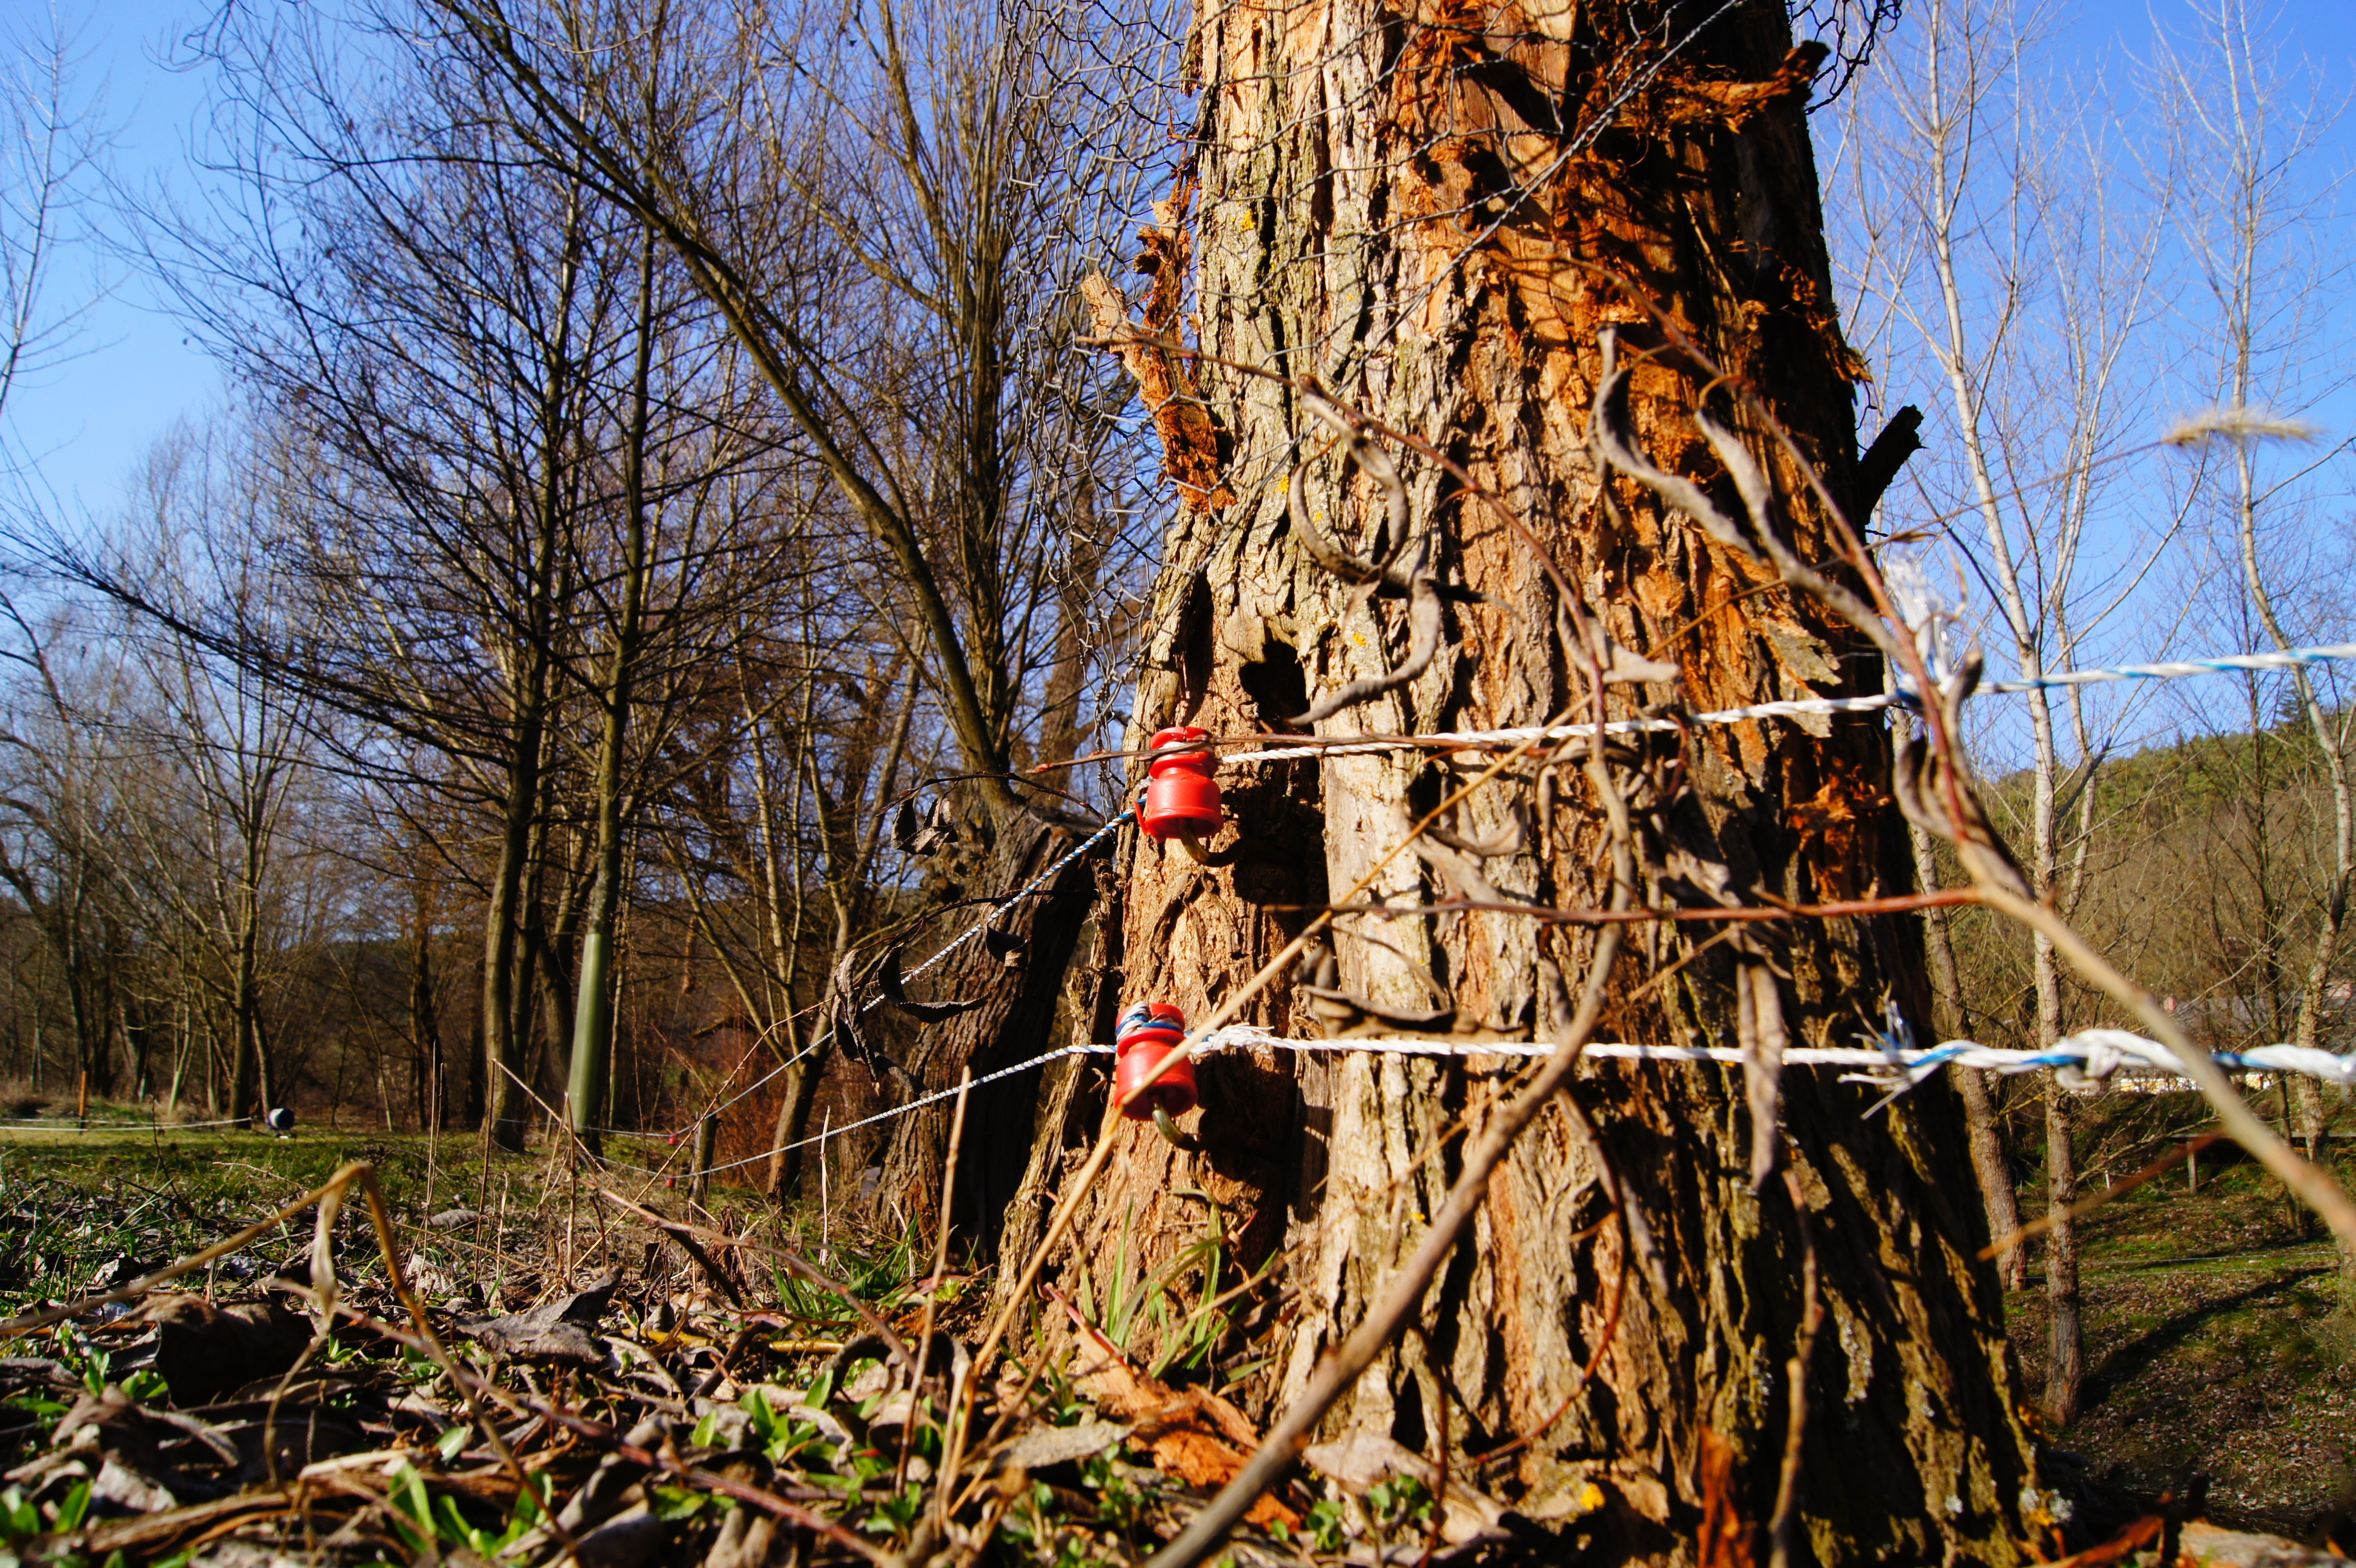
tree, nature, forest, branch, fence, plant, leaf, flower, trunk, spring, autumn, season, woodland, habitat, fenced, pasture fence, plot, electric fence, woody plant